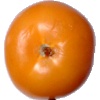
Label: Tomato Yellow 1